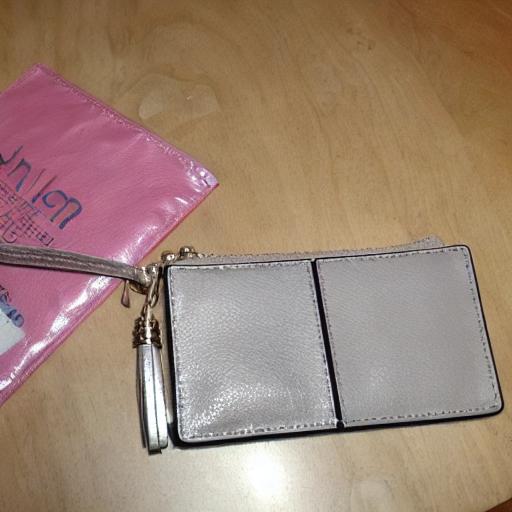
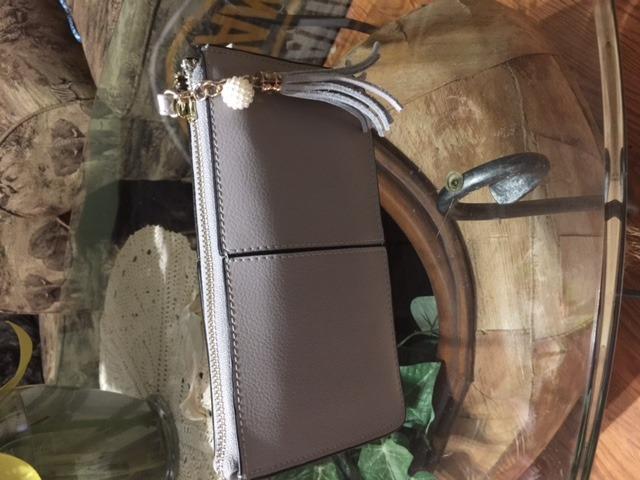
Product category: accessories_wallet
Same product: no